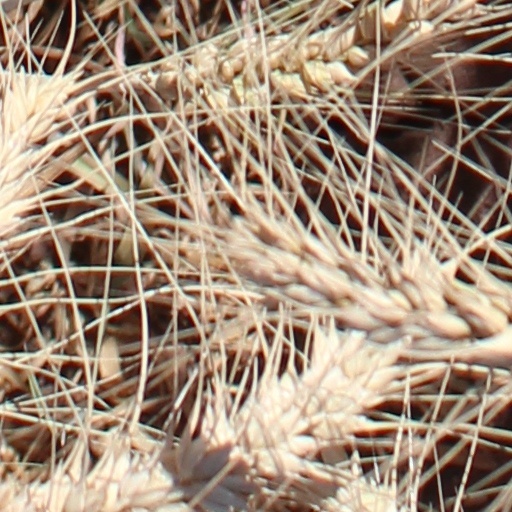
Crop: wheat